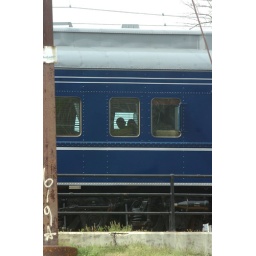
Sen. Barack Obama sits in his train car before greeting the crowd at the Downingtown Train Station. Lindsay Banecker